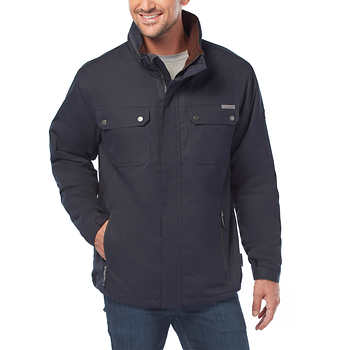
Gender: men